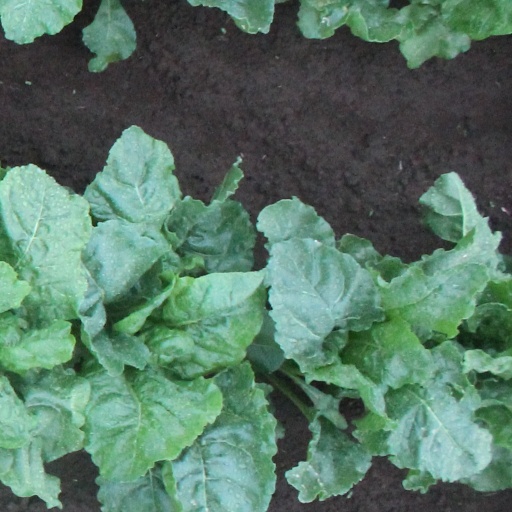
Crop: sugar beet